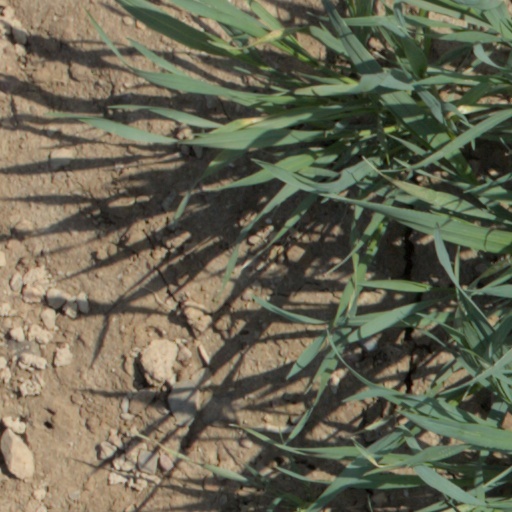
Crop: wheat